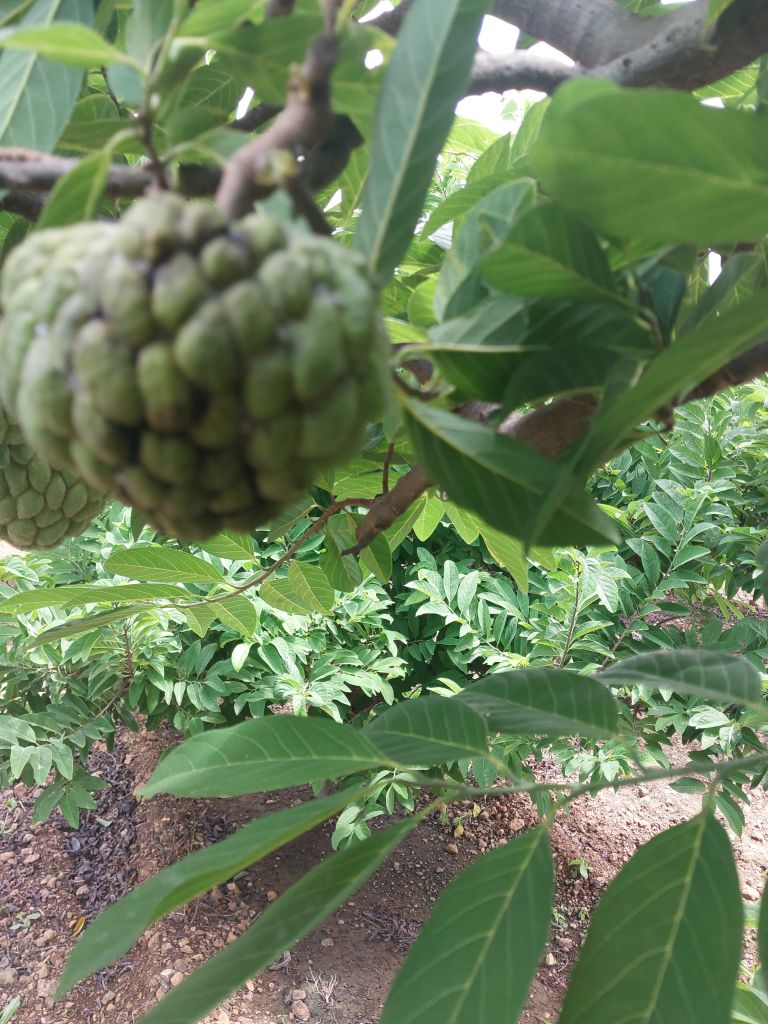
Disease label: Athracnose